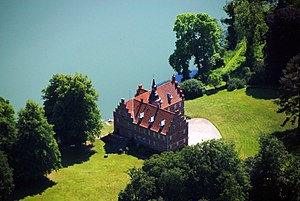
Rønninge Søgård
Hovedbygningen med omkringliggende park og Vomme Sø
da:Rønninge Søgård
Rønninge Søgård, også stavet Rønningesøgaard, er et tidligere krongods, kendt fra i hvert fald 1326. Beliggende i Rønninge Sogn, Åsum Herred, i Kerteminde Kommune. Hovedbygningen er opført i 1596-1672 og ombygget i 1757-1868.